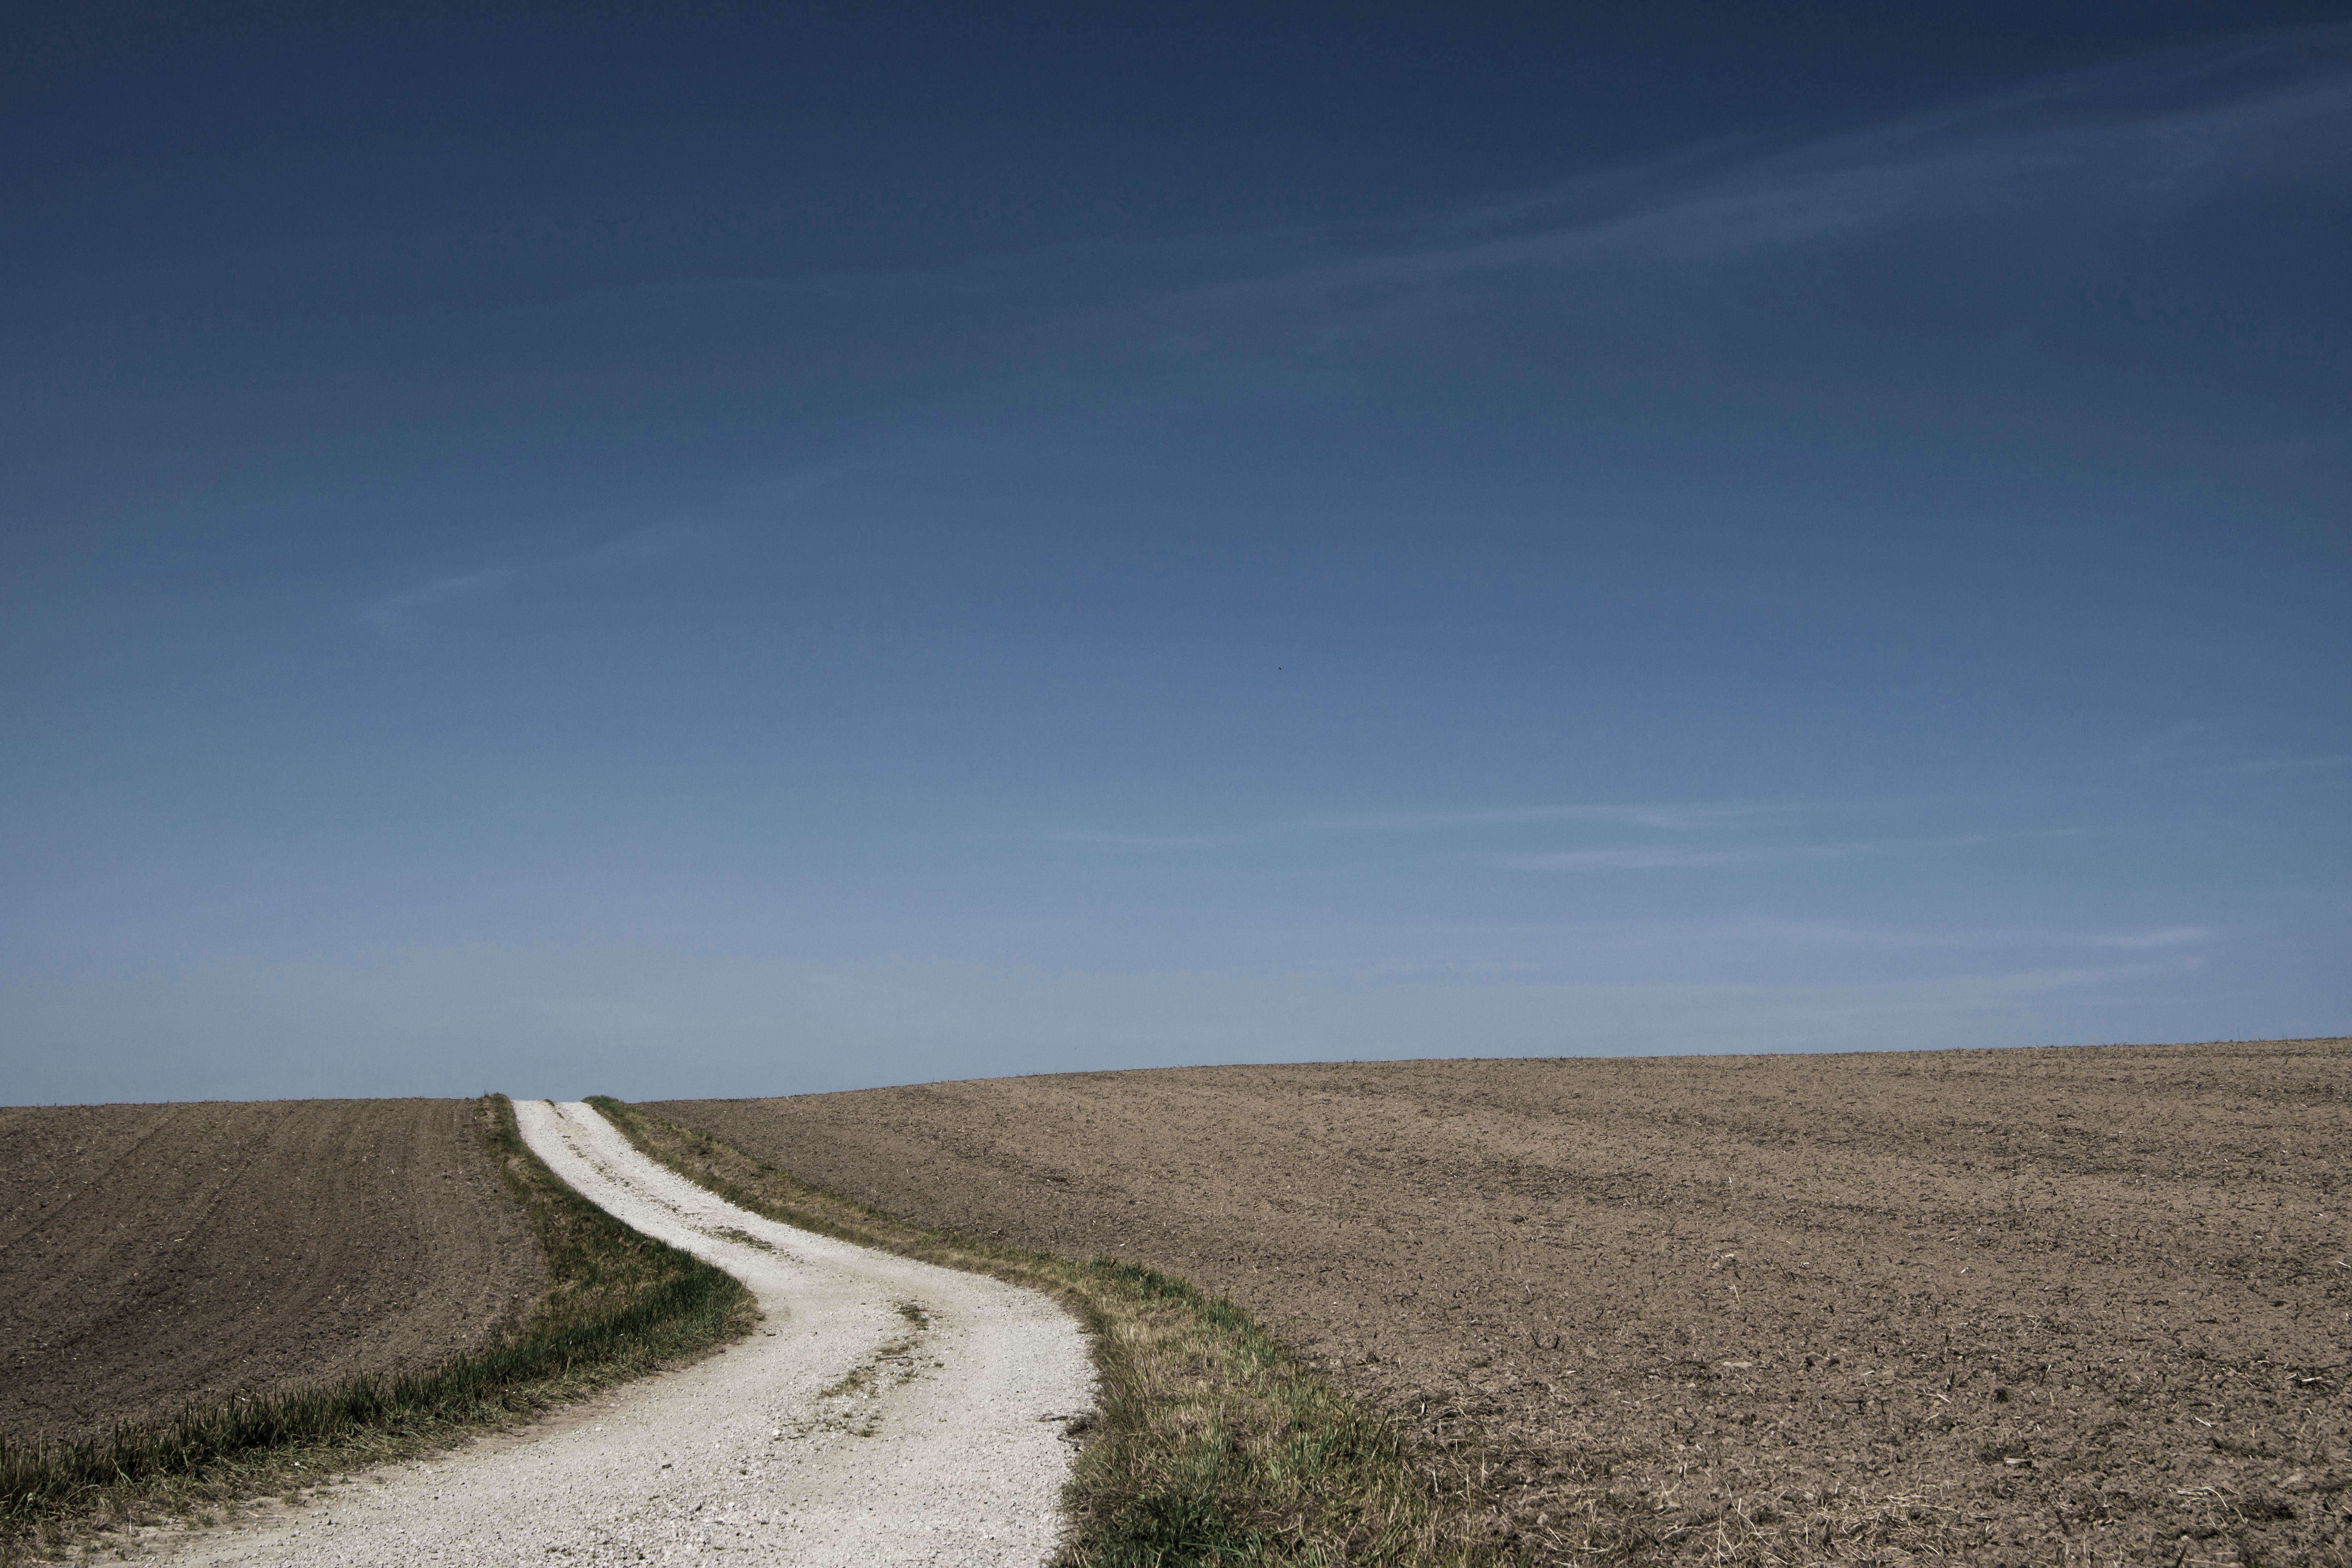
landscape, horizon, cloud, sky, road, field, prairie, hill, desert, wind, dirt road, dry, soil, plain, grassland, badlands, plateau, habitat, ecosystem, steppe, natural environment, aeolian landform, grass family, ecoregion